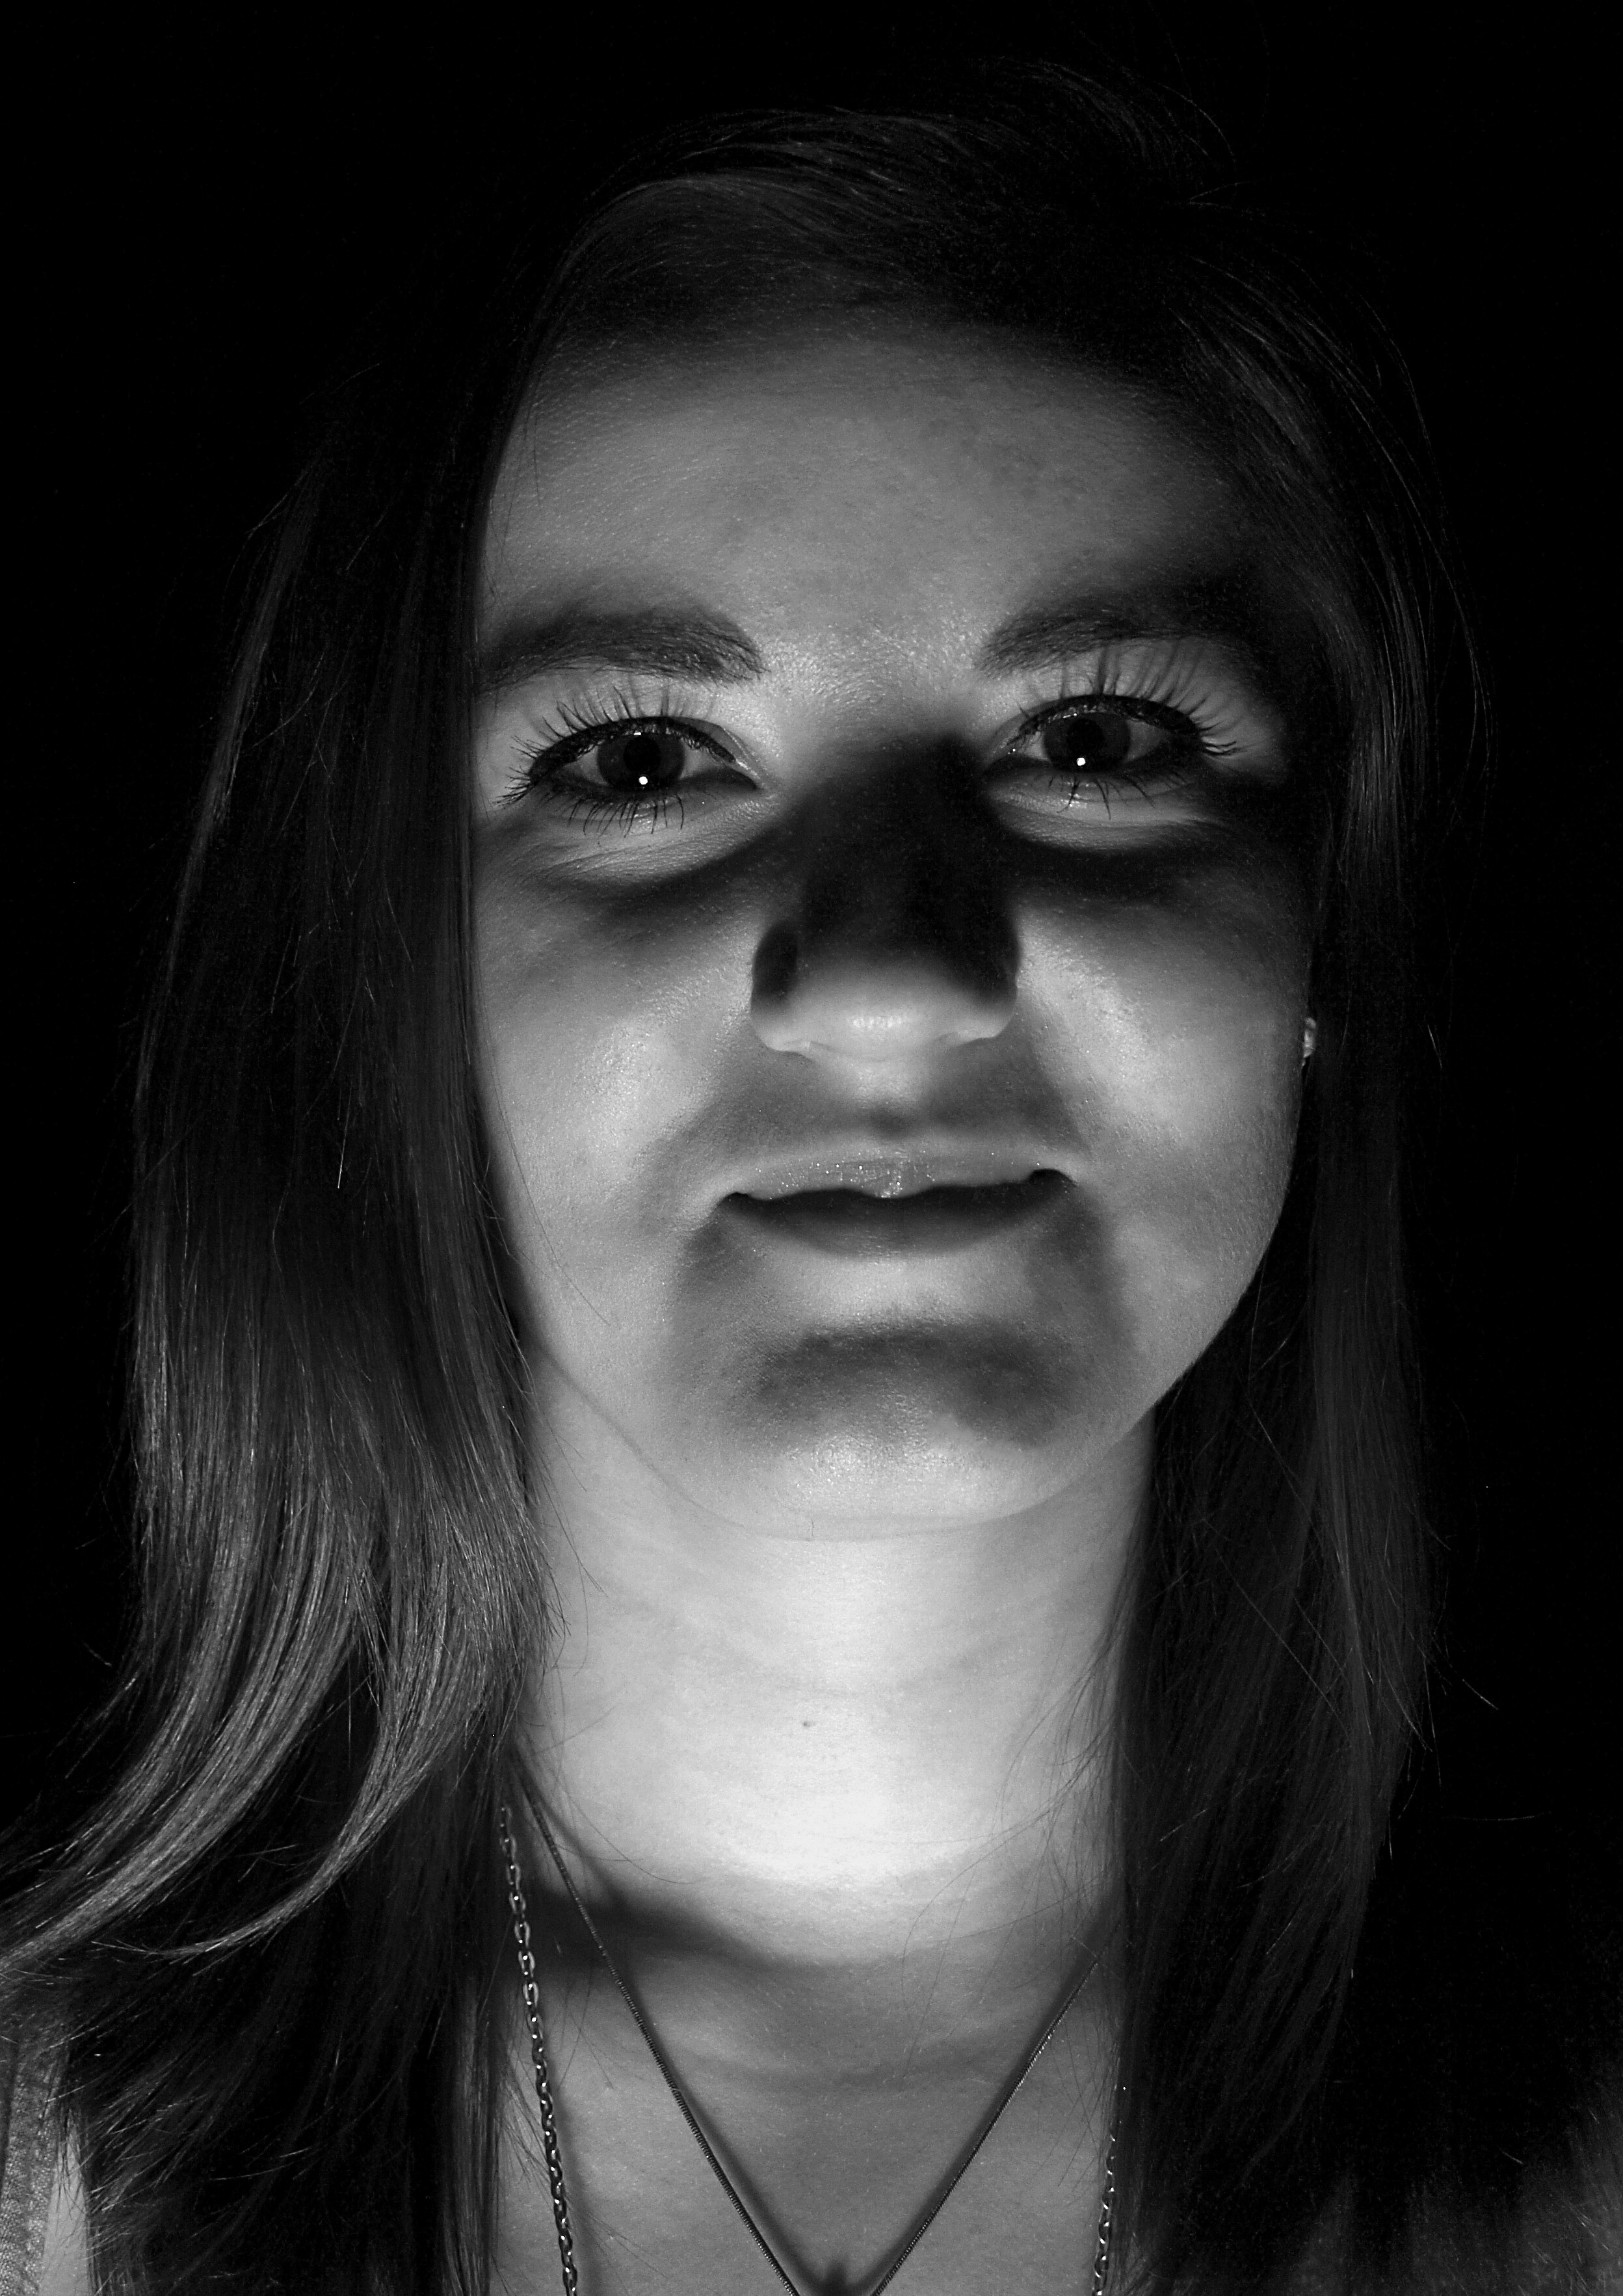
black and white, girl, woman, white, photography, portrait, model, darkness, black, monochrome, lady, facial expression, smile, close up, face, nose, eye, glasses, head, beauty, organ, emotion, from the bottom, photo shoot, the photo shoot, brown hair, monochrome photography, portrait photography